Question: Please indicate a possible affordance area of baseball bat that can be used for hitting
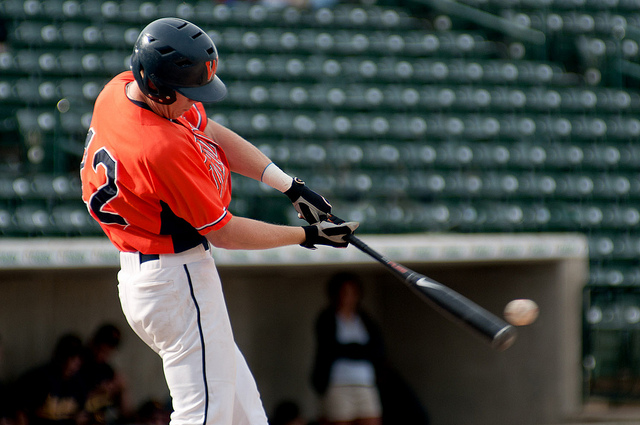
Answer: [437.66, 287.878, 509.834, 348.748]